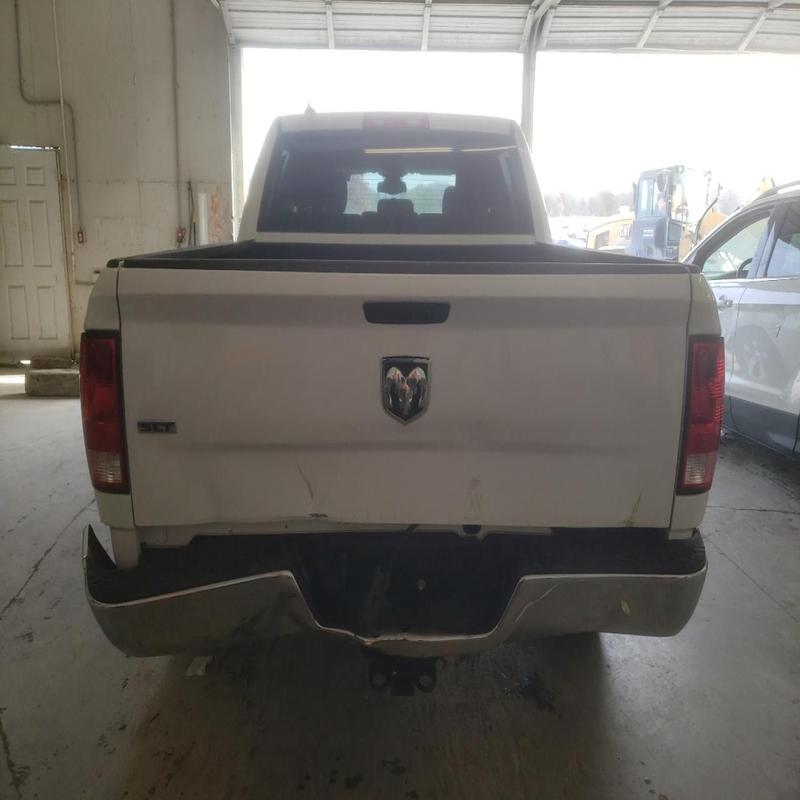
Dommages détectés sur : malle, pare-choc arrière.
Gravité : majeur